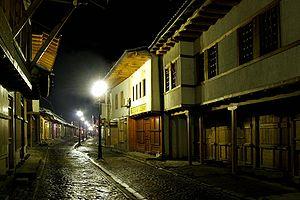
Gjakovë en albanais et Đakovica en serbe latin est une ville et une commune du Kosovo. Elle fait partie du district de Gjakovë/Đakovica ou du district de Pejë/Peć. Selon le recensement kosovar de 2011, la ville intra muros compte 40 827 habitants et la commune/municipalité 94 556.